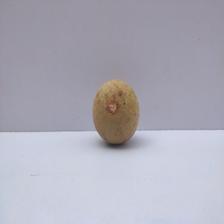
Size: Medium